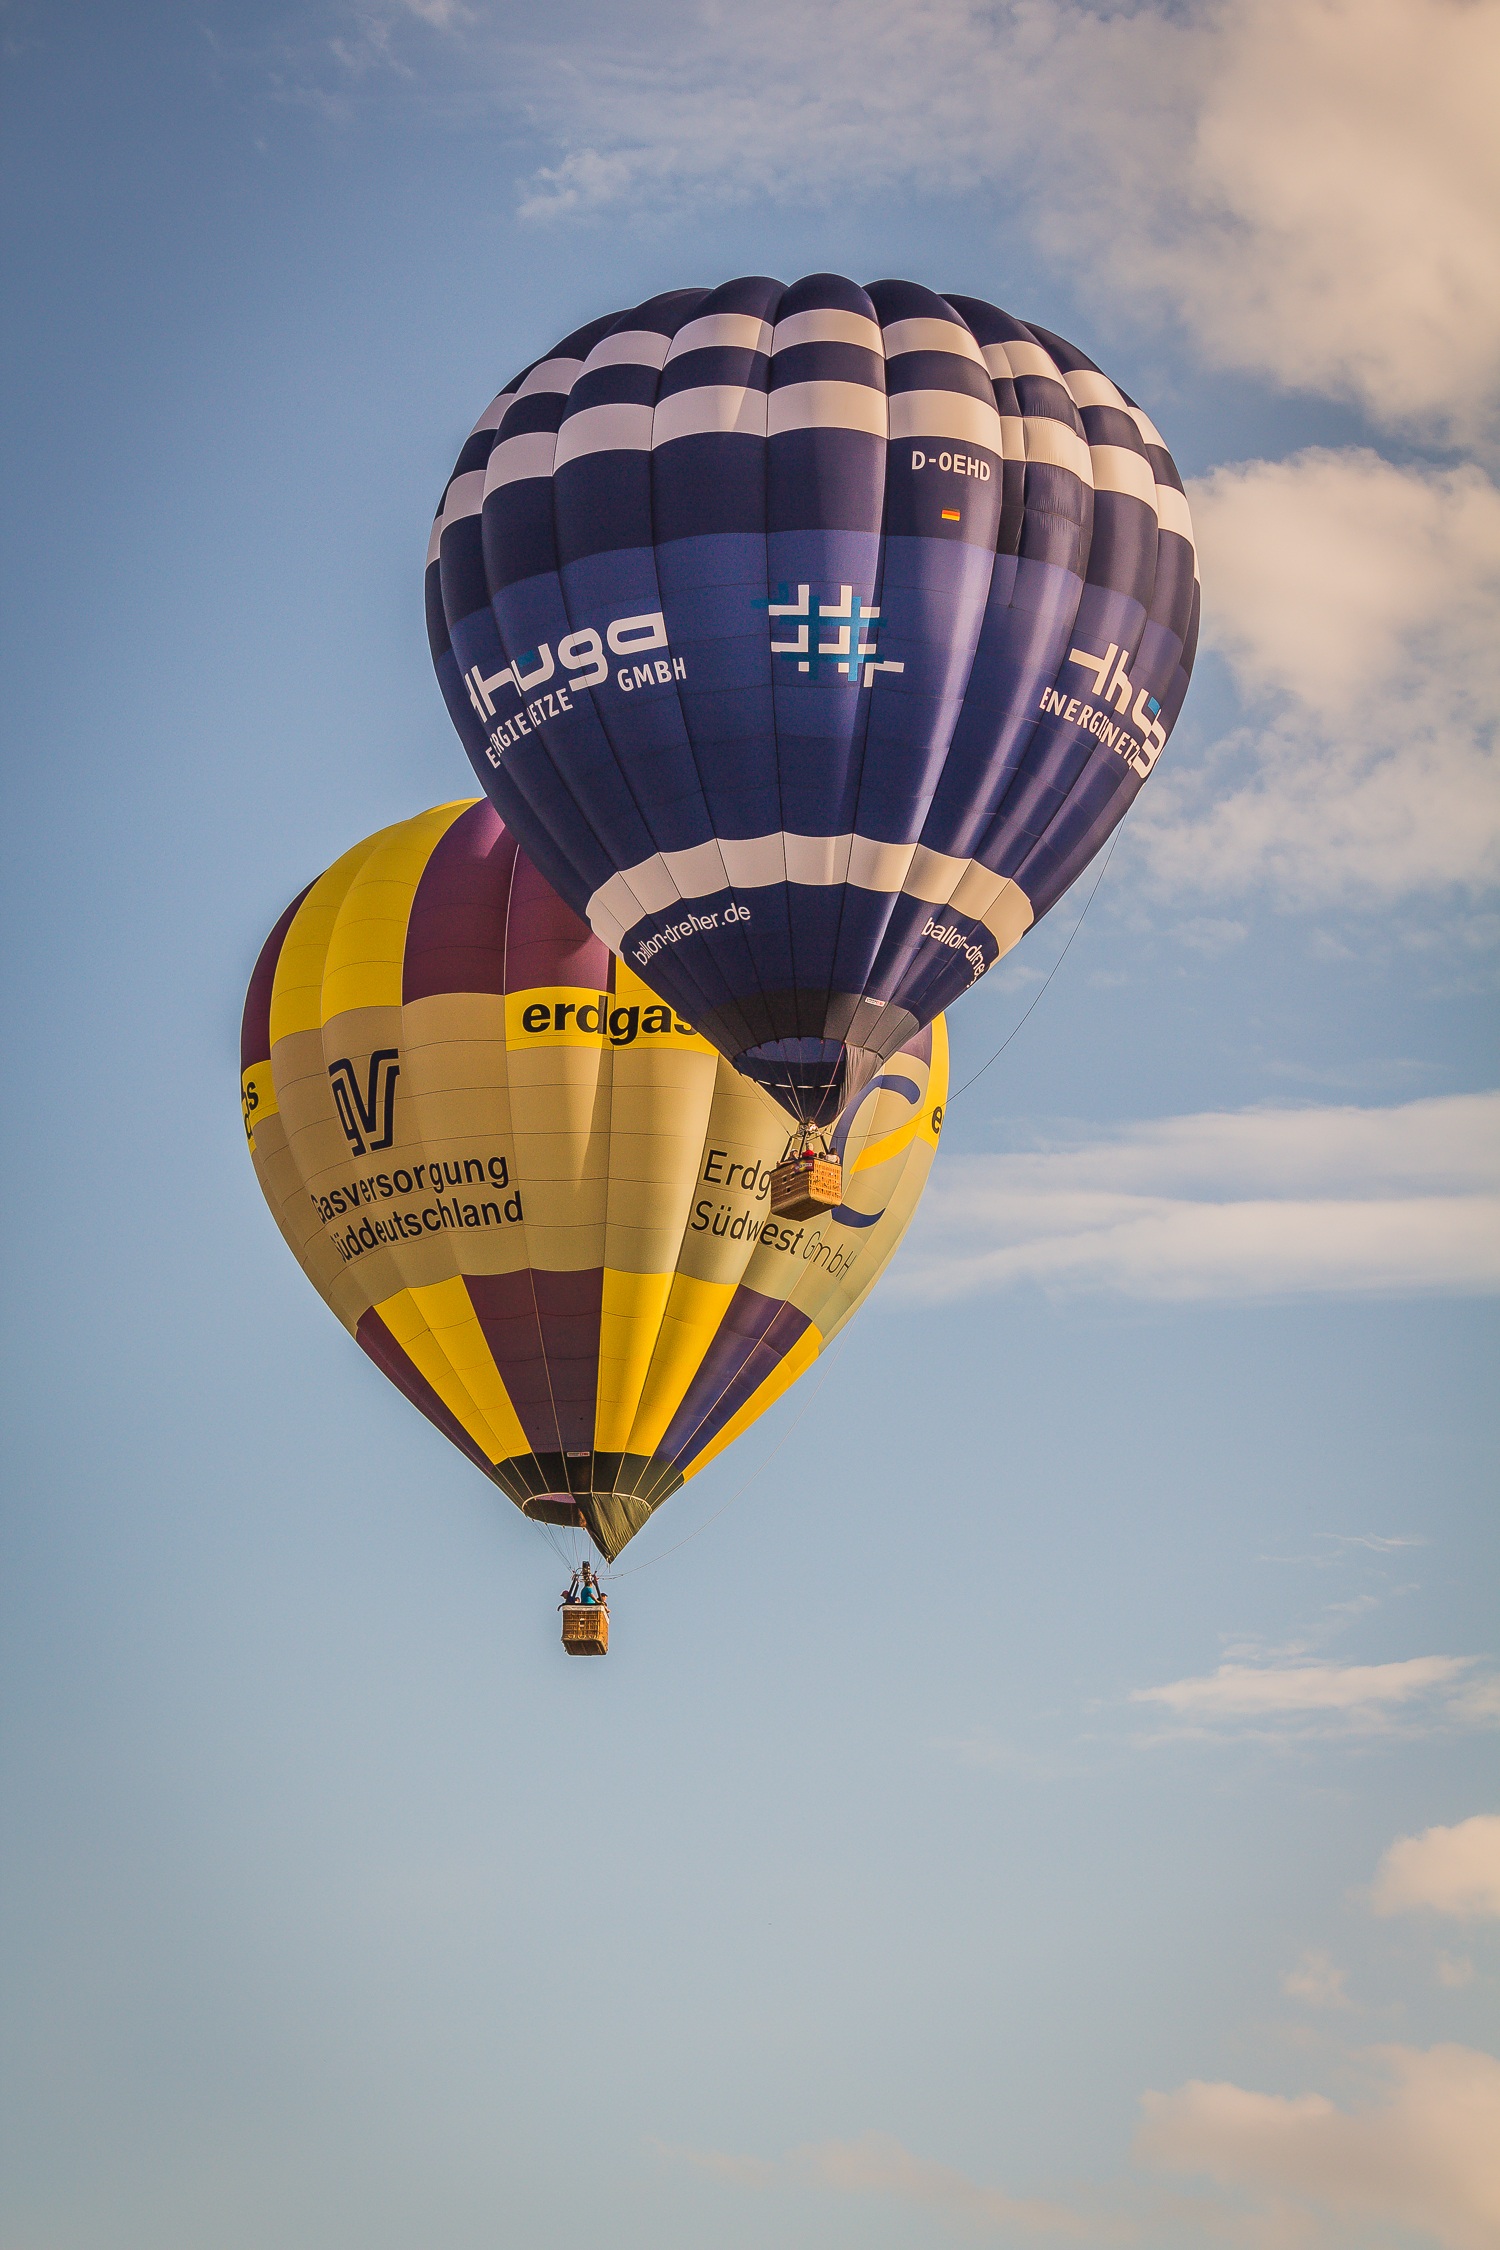
balloon, hot air balloon, summer, aircraft, vehicle, aviation, flight, blue, leisure, toy, hot air ballooning, heissluftballon ride, atmosphere of earth